British Rail Class 69

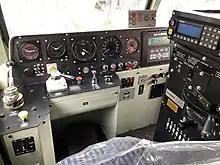
Driver's desk and control stand, after rebuild.

The driver's cabs have also been heavily modernised, the changes include the installation of new measures to reduce the levels of both noise and vibration that the occupants are exposed to. Insulation has been fitted along with additional heater and fan units to provide greater comfort to the driver. To the right of the driver's position is the EMD power control pedestal, while the controls for the multiple braking systems have been installed to their left. Safety equipment includes the latest Mark IV version of the Train Protection & Warning System (TPWS) and the Automatic Warning System (AWS), while space has also been provisioned for the potential future installation of ETCS apparatus.